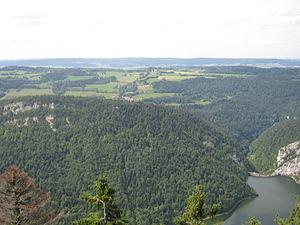
Vue sur les côtes du Doubs, le barrage du Châtelot et le côté français de la région, pris depuis le côté suisse en août 2009.
Châtelot est une ancienne seigneurie situé au sud-ouest de la seigneurie de Montbéliard.
Le barrage du Châtelot est un barrage sur le cours du Doubs à la frontière entre la France et la Suisse. L’installation fonctionne en coordination avec le barrage du Refrain. En fonction du débit turbiné par la centrale du Châtelot, la centrale du Refrain dresse quotidiennement son propre programme. L'ouvrage est la propriété de la Société des Forces Motrices du Châtelot, une société anonyme de droit suisse basée dans la commune suisse des Planchettes et détenue par des actionnaires suisses et français répartis paritairement. La gestion technique, administrative et financière, son exploitation ainsi que l'entretien des rives du lac sont assurées par Groupe E.